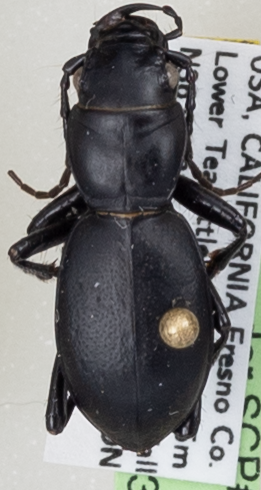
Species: Omus californicus
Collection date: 2022-07-19
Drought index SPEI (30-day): -0.8
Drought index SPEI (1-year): -1.01
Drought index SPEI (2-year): -2.09